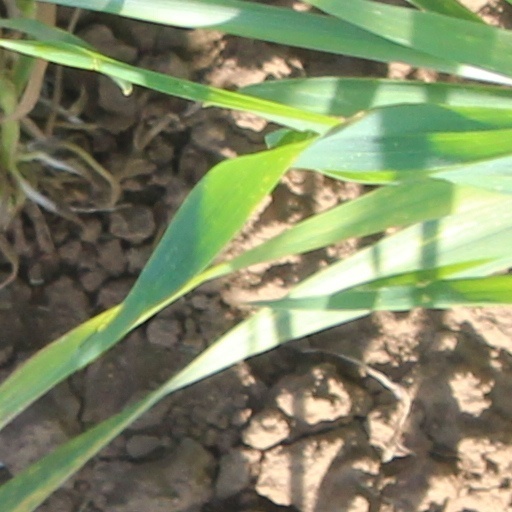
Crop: wheat